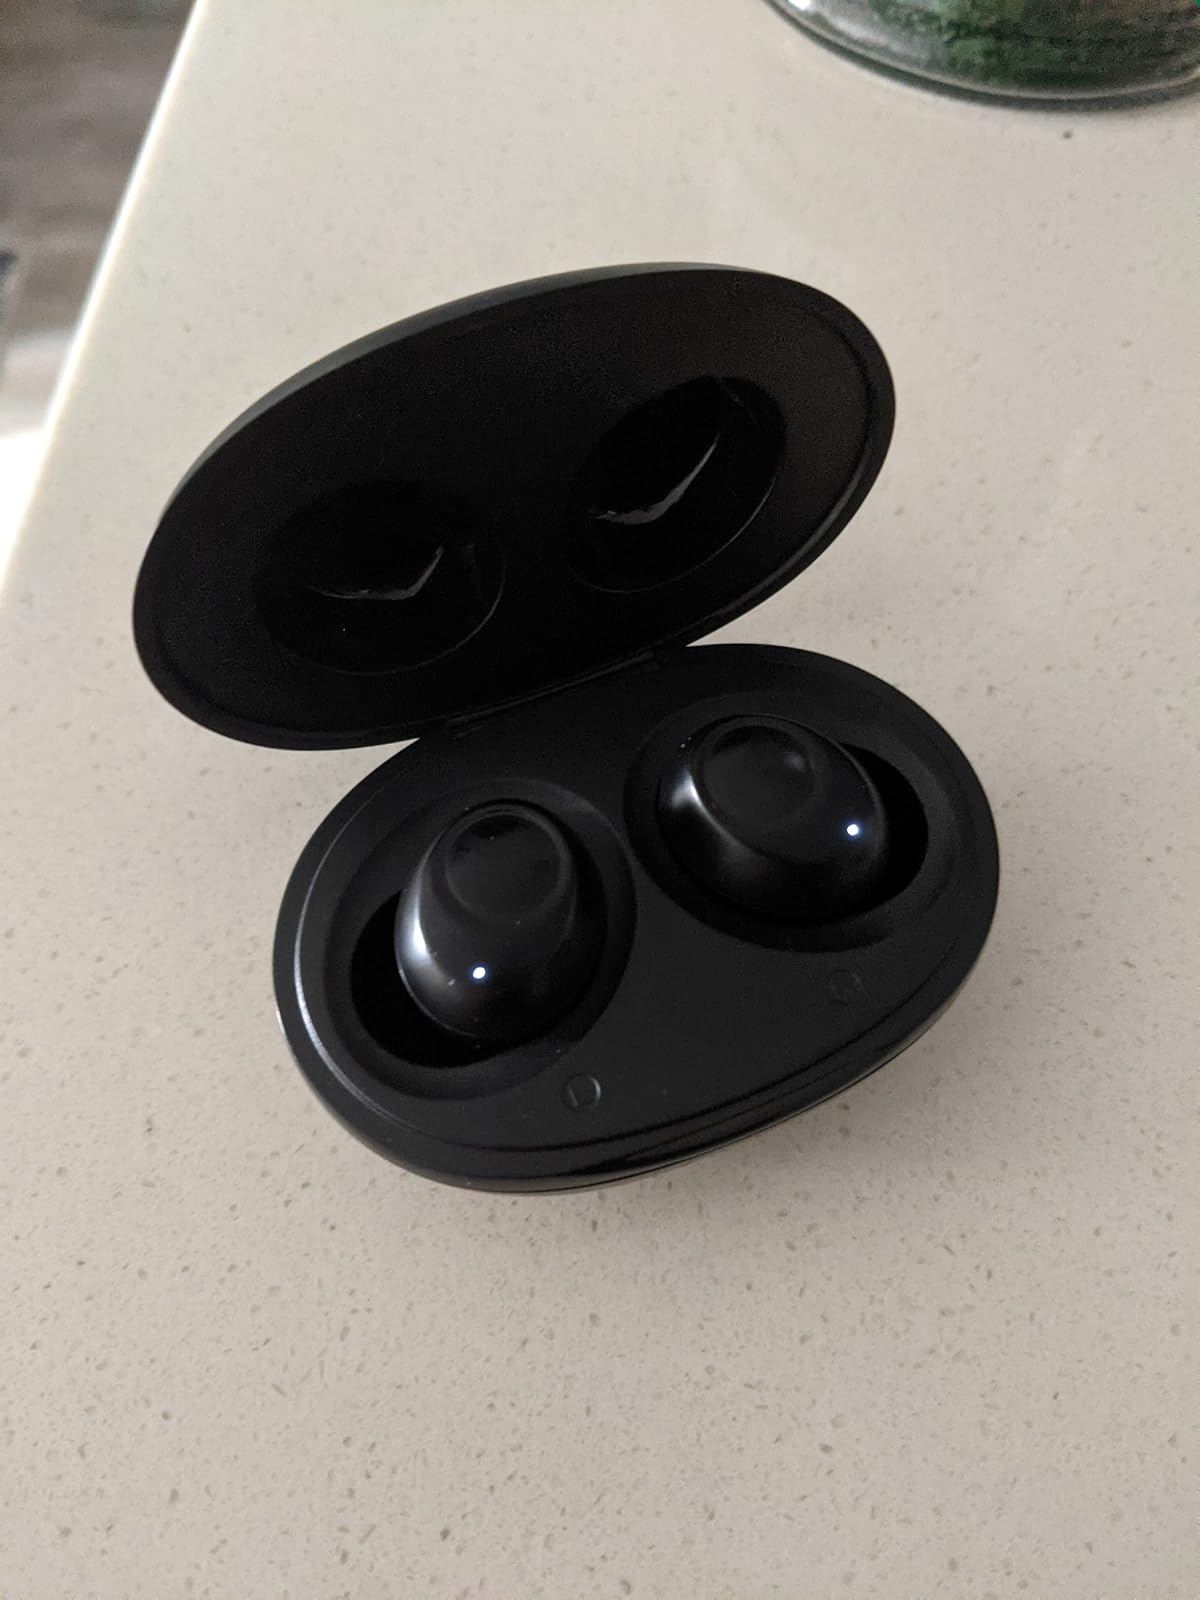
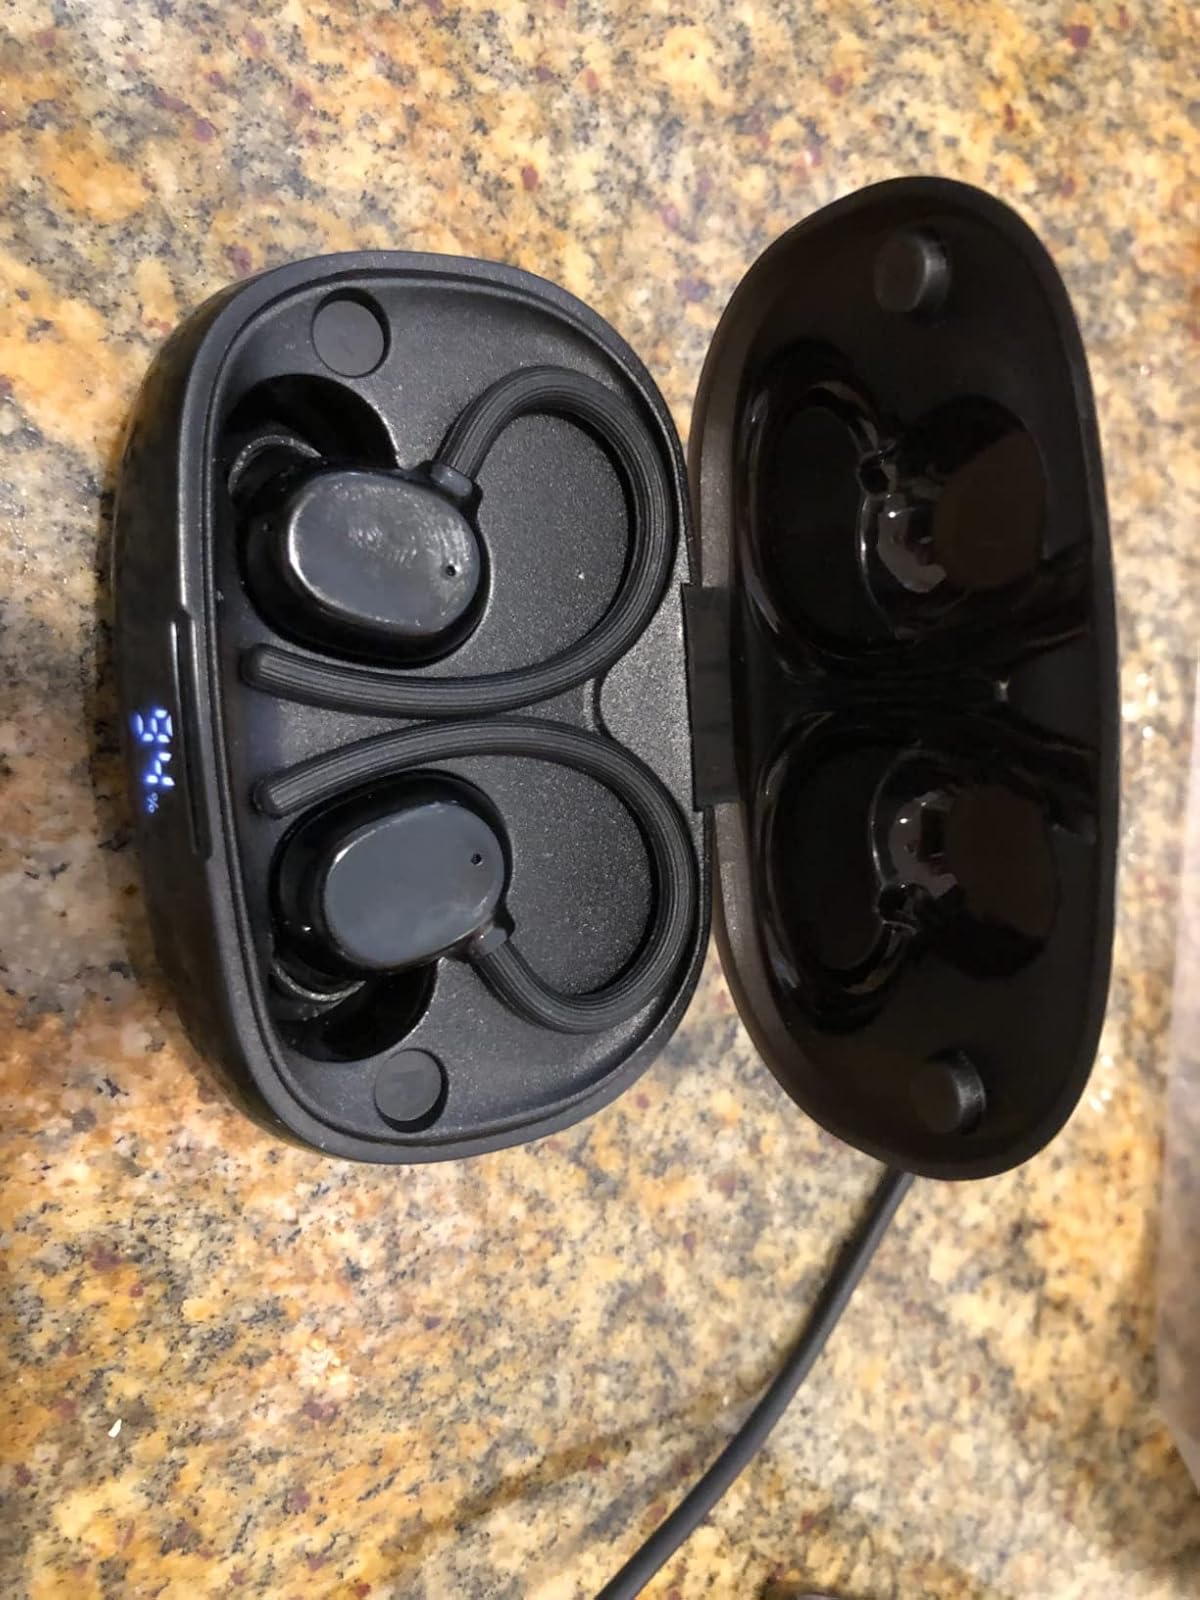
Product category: earbuds
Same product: no